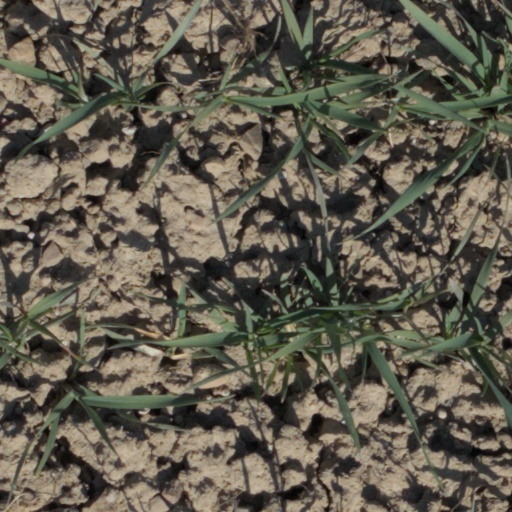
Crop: wheat